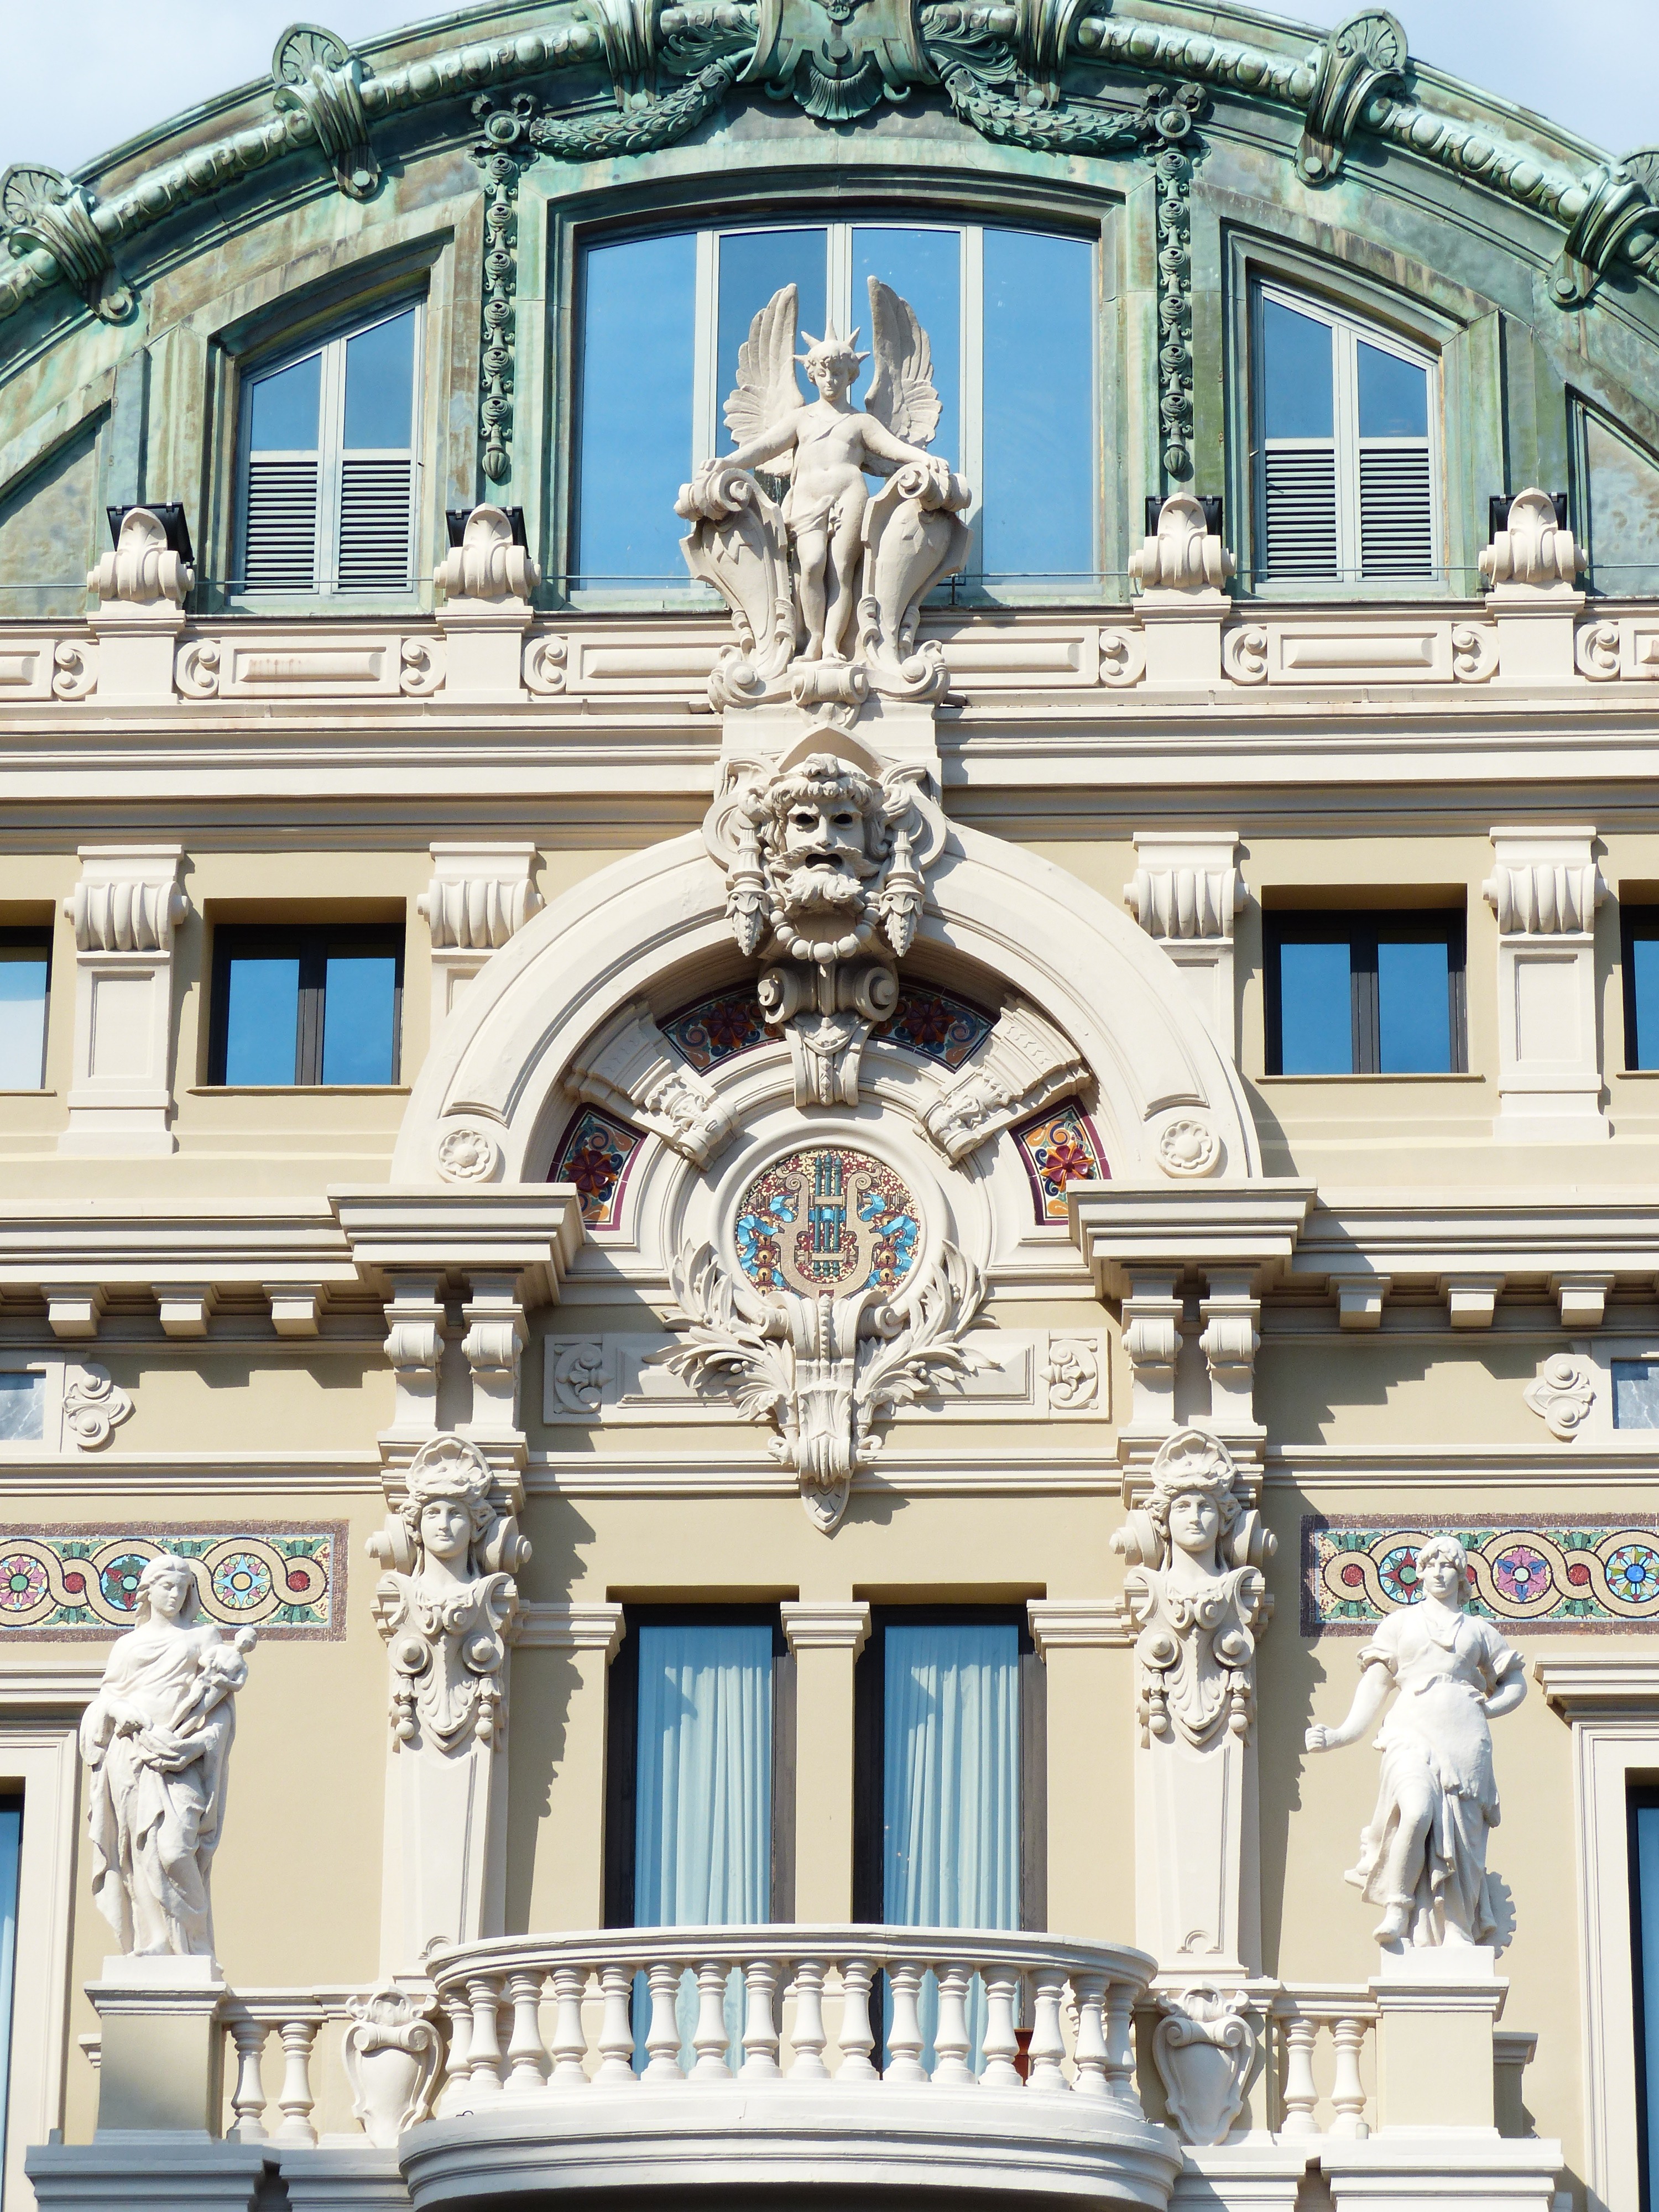
architecture, mansion, building, palace, plaza, landmark, facade, district, back, monaco, estate, casino, monte carlo, game bank